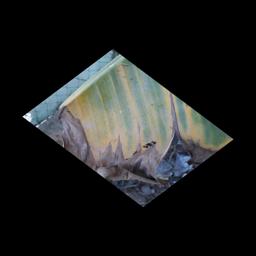
Label: POTASSIUM DEFICIENCY